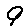
Label: 9